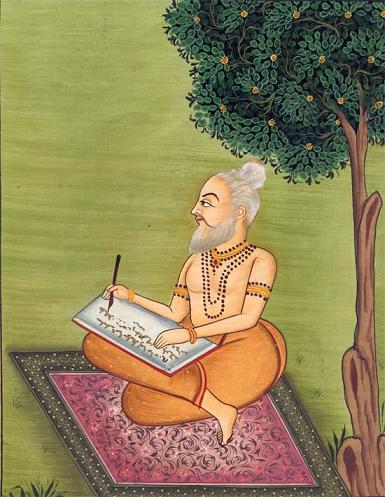
วาลมีกิ

ไฟล์:Valmiki Ramayana.jpg|thumb|ฤๅษีวาลมีกิ
ฤๅษีวาลมีกิ ( มีชีวิตอยู่ในช่วงประมาณ 400 ปีก่อนคริสตกาลJulia Leslie, "Authority and Meaning in Indian Religions: Hinduism and the Case of Valmiki," Ashgate (2003), p. 154. ISBN 0754634310) เป็นนักบวชฮินดู นักประพันธ์วรรณกรรมภาษาสันสกฤต ซึ่งโด่งดังที่สุดคือรามายณะ
เดิมทีฤๅษีวาลมีกิอยู่ในวรรณะพราหมณ์ แต่ชอบคบหาสมาคมกับโจรป่า จากนั้นก็แต่งงานกับโจรป่า จึงทำให้กลายเป็นโจรป่าไปด้วย และได้ปล้นสดมฆ่าคนมามากมาย จนครั้งหนึ่งได้ไปพบกับ สัปตะฤๅษี (ฤๅษี ทั้ง 7) สัปตะฤๅษีก็ได้บอกกล่าวถึงบาปบุญคุณโทษให้ฤๅษีวาลมีกิฟัง แล้วเกิดการสำนึกผิดขึ้นมา อยากออกบวช สัปตะฤๅษีจึงบอกวิธีแก้ไขให้ คือ ต้องภาวนามันตราศักดิ์สิทธิ์ว่า "เฮ ราม" จากนั้นสัปตะฤๅษีก็จากไป ฤๅษีวาลมีกิท่องมันตราศักดิ์สิทธิ์จนครบ 1,000 ปี จนเกิดจอมปลวกห่อคลุมร่าง แล้วสัปตะฤๅษีก็มาปรากฏให้เห็นอีกครั้ง แล้วบอกฤๅษีวาลมีกิว่า "เจ้าภาวนาสำเร็จแล้ว" จากนั้นพระพรหม ก็ปรากฏพระวรกายให้ฤๅษีวาลมีกิเห็นและประทานโองการว่า "วาลมีกิ ถ้าเจ้าอยากลบล้างบาป ที่เจ้าเคยเป็นโจรป่าแล้วฆ่าคนมามากมาย เจ้าต้องบันทึกเรื่องราวของ พระราม โดยการตั้งชื่อ รามายณะ ส่วนเรื่องราว ฤๅษีนารทมุนี จะเป็นคนเล่าเรื่องให้เจ้าฟัง แล้วให้เจ้าเป็นผู้บันทึกเอง" จากนั้นฤๅษีวาลมีกิก็ เริ่มบันทึกเรื่องราวของพระราม โดยมาจากวาทะของฤๅษีนารทมุนี และ นิทานพระราม จนเป็นคัมภีร์รามายณะ จนถึงทุกวันนี้
== อ้างอิง ==
หมวดหมู่:ชาวอินเดียที่นับถือศาสนาฮินดู
หมวดหมู่:ฤๅษี
หมวดหมู่:ศาสดา